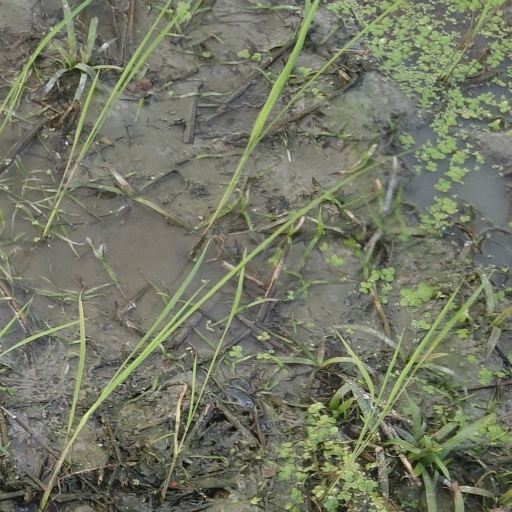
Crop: rice